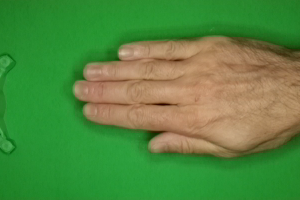
Label: paper